Off the Record (Tinchy Stryder song)

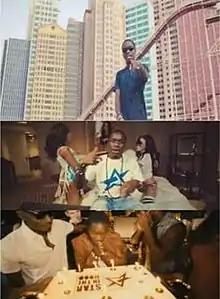
In the music video, Tinchy Stryder at the MGM Grand Adventures Theme Park (top) to enliven scenes in the MGM Grand Las Vegas hotel suite (middle) closing scene of the music video with Tinchy Stryder blowing out the candles on his Star In The Hood decorated Birthday cake (bottom).

The music video finds Stryder in a Red colored Mustang driving, followed by him being on roller coaster at the MGM Grand Adventures Theme Park, with a group of females, whilst at the same time he proceeds with anthemic choruses over electro house beats.